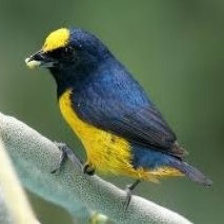
Species: ANTILLEAN EUPHONIA
Scientific name: EUPHONIA MUSICA